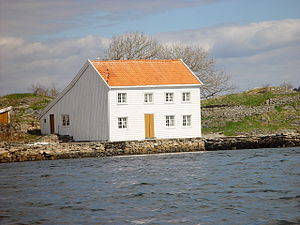
Svinør
Holmen ved Svinør. Huset her var tidligere større, og på den lille ø var der tidligere to skibsværfter.
Svinør er en ø som ligger ud for Åvik i Lindesnes kommune i Agder fylke i Norge og er en gammel uthavn. Den blev i tidligere tider ofte brugt som læ for uvejr, da den ligger som nærmeste større havn øst for den vejrhårde Lindesnes. Der har også tidligere været toldstation på Svinør.